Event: Nepal Earthquake
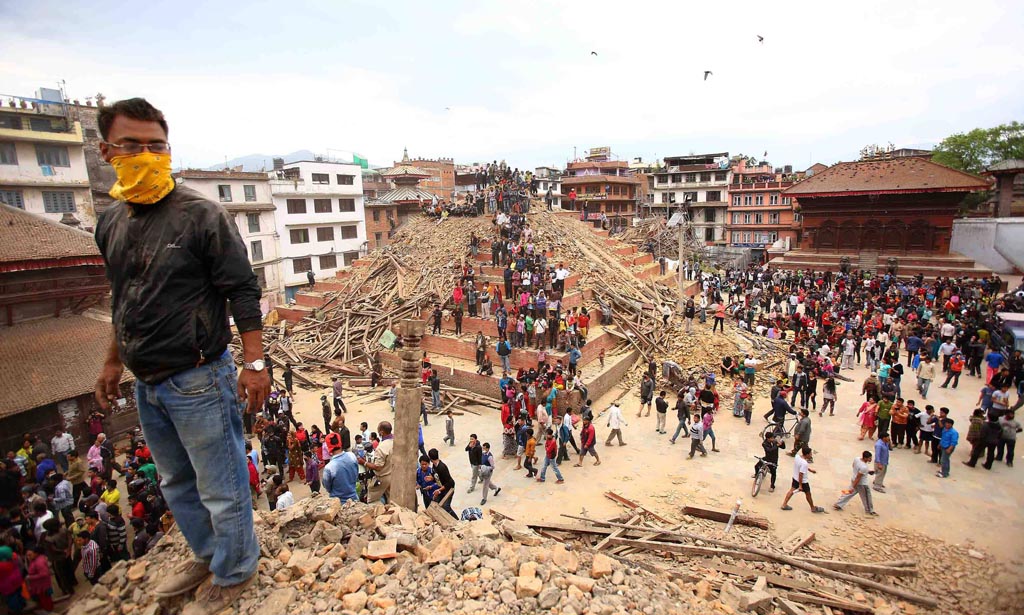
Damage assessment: damage